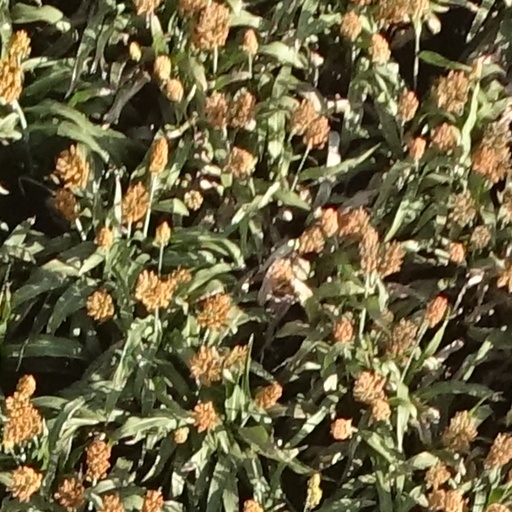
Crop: sorghum